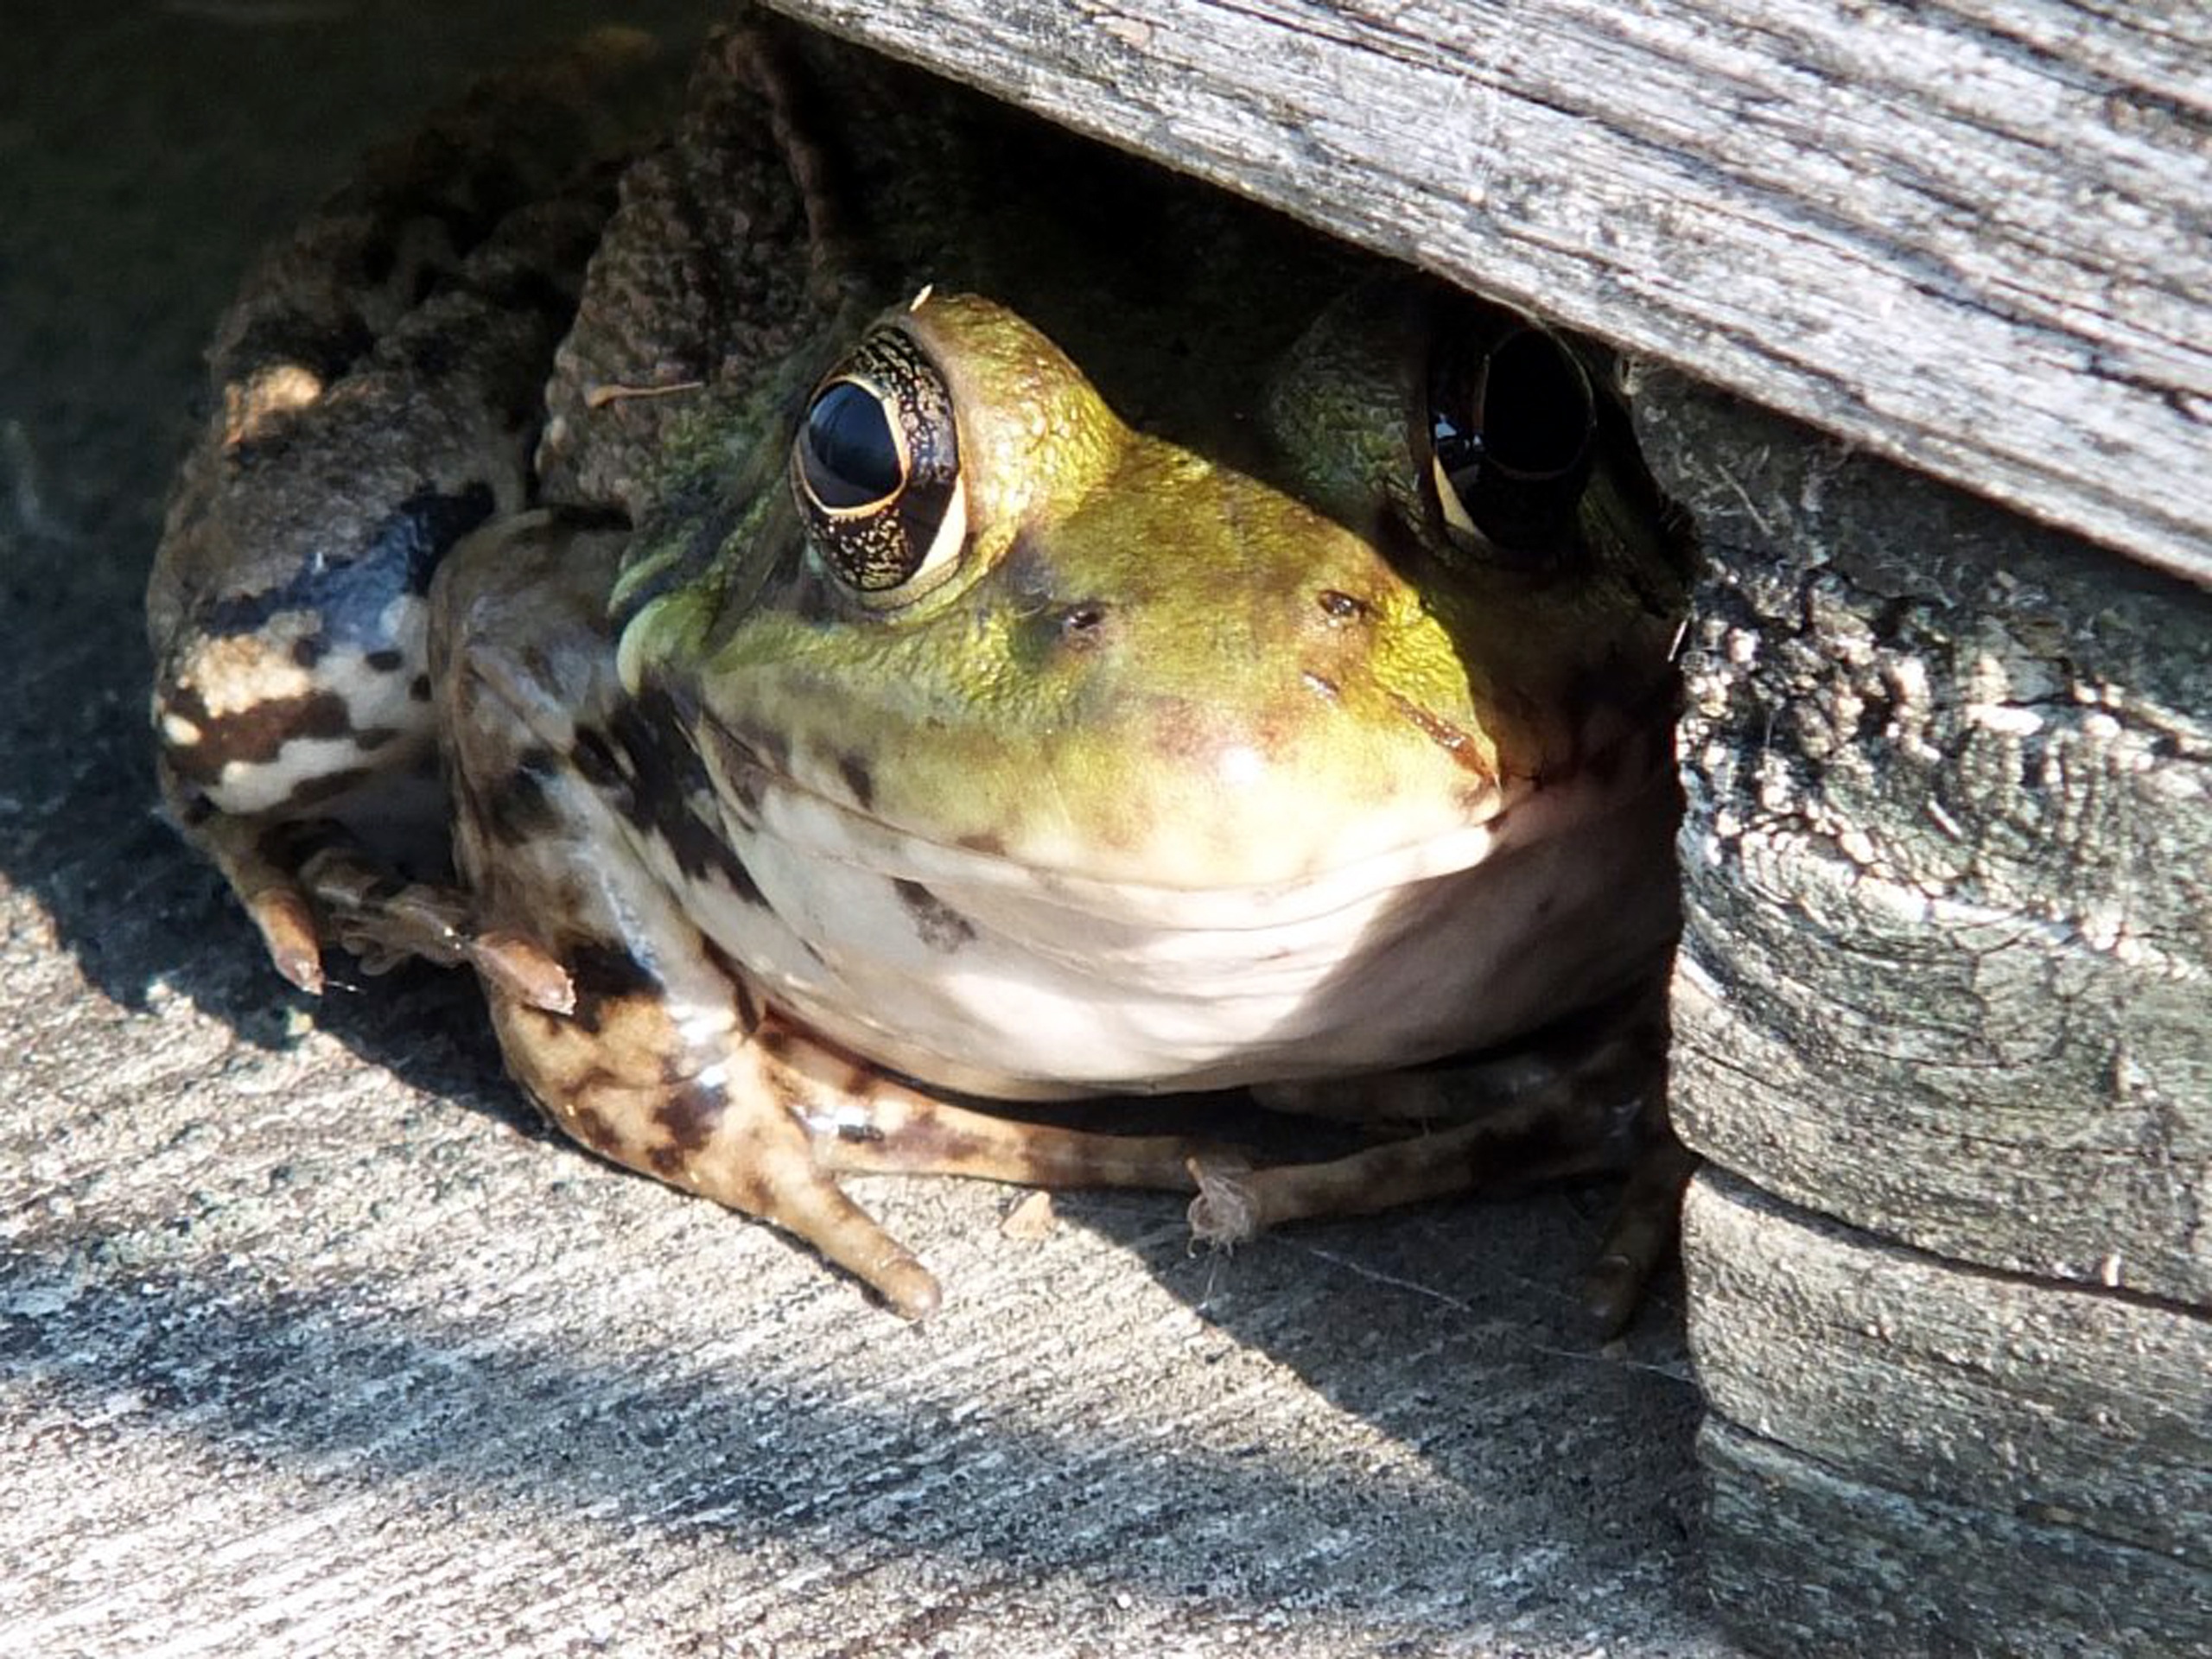
nature, wildlife, green, natural, frog, amphibian, fauna, outdoors, vertebrate, bullfrog, ranidae